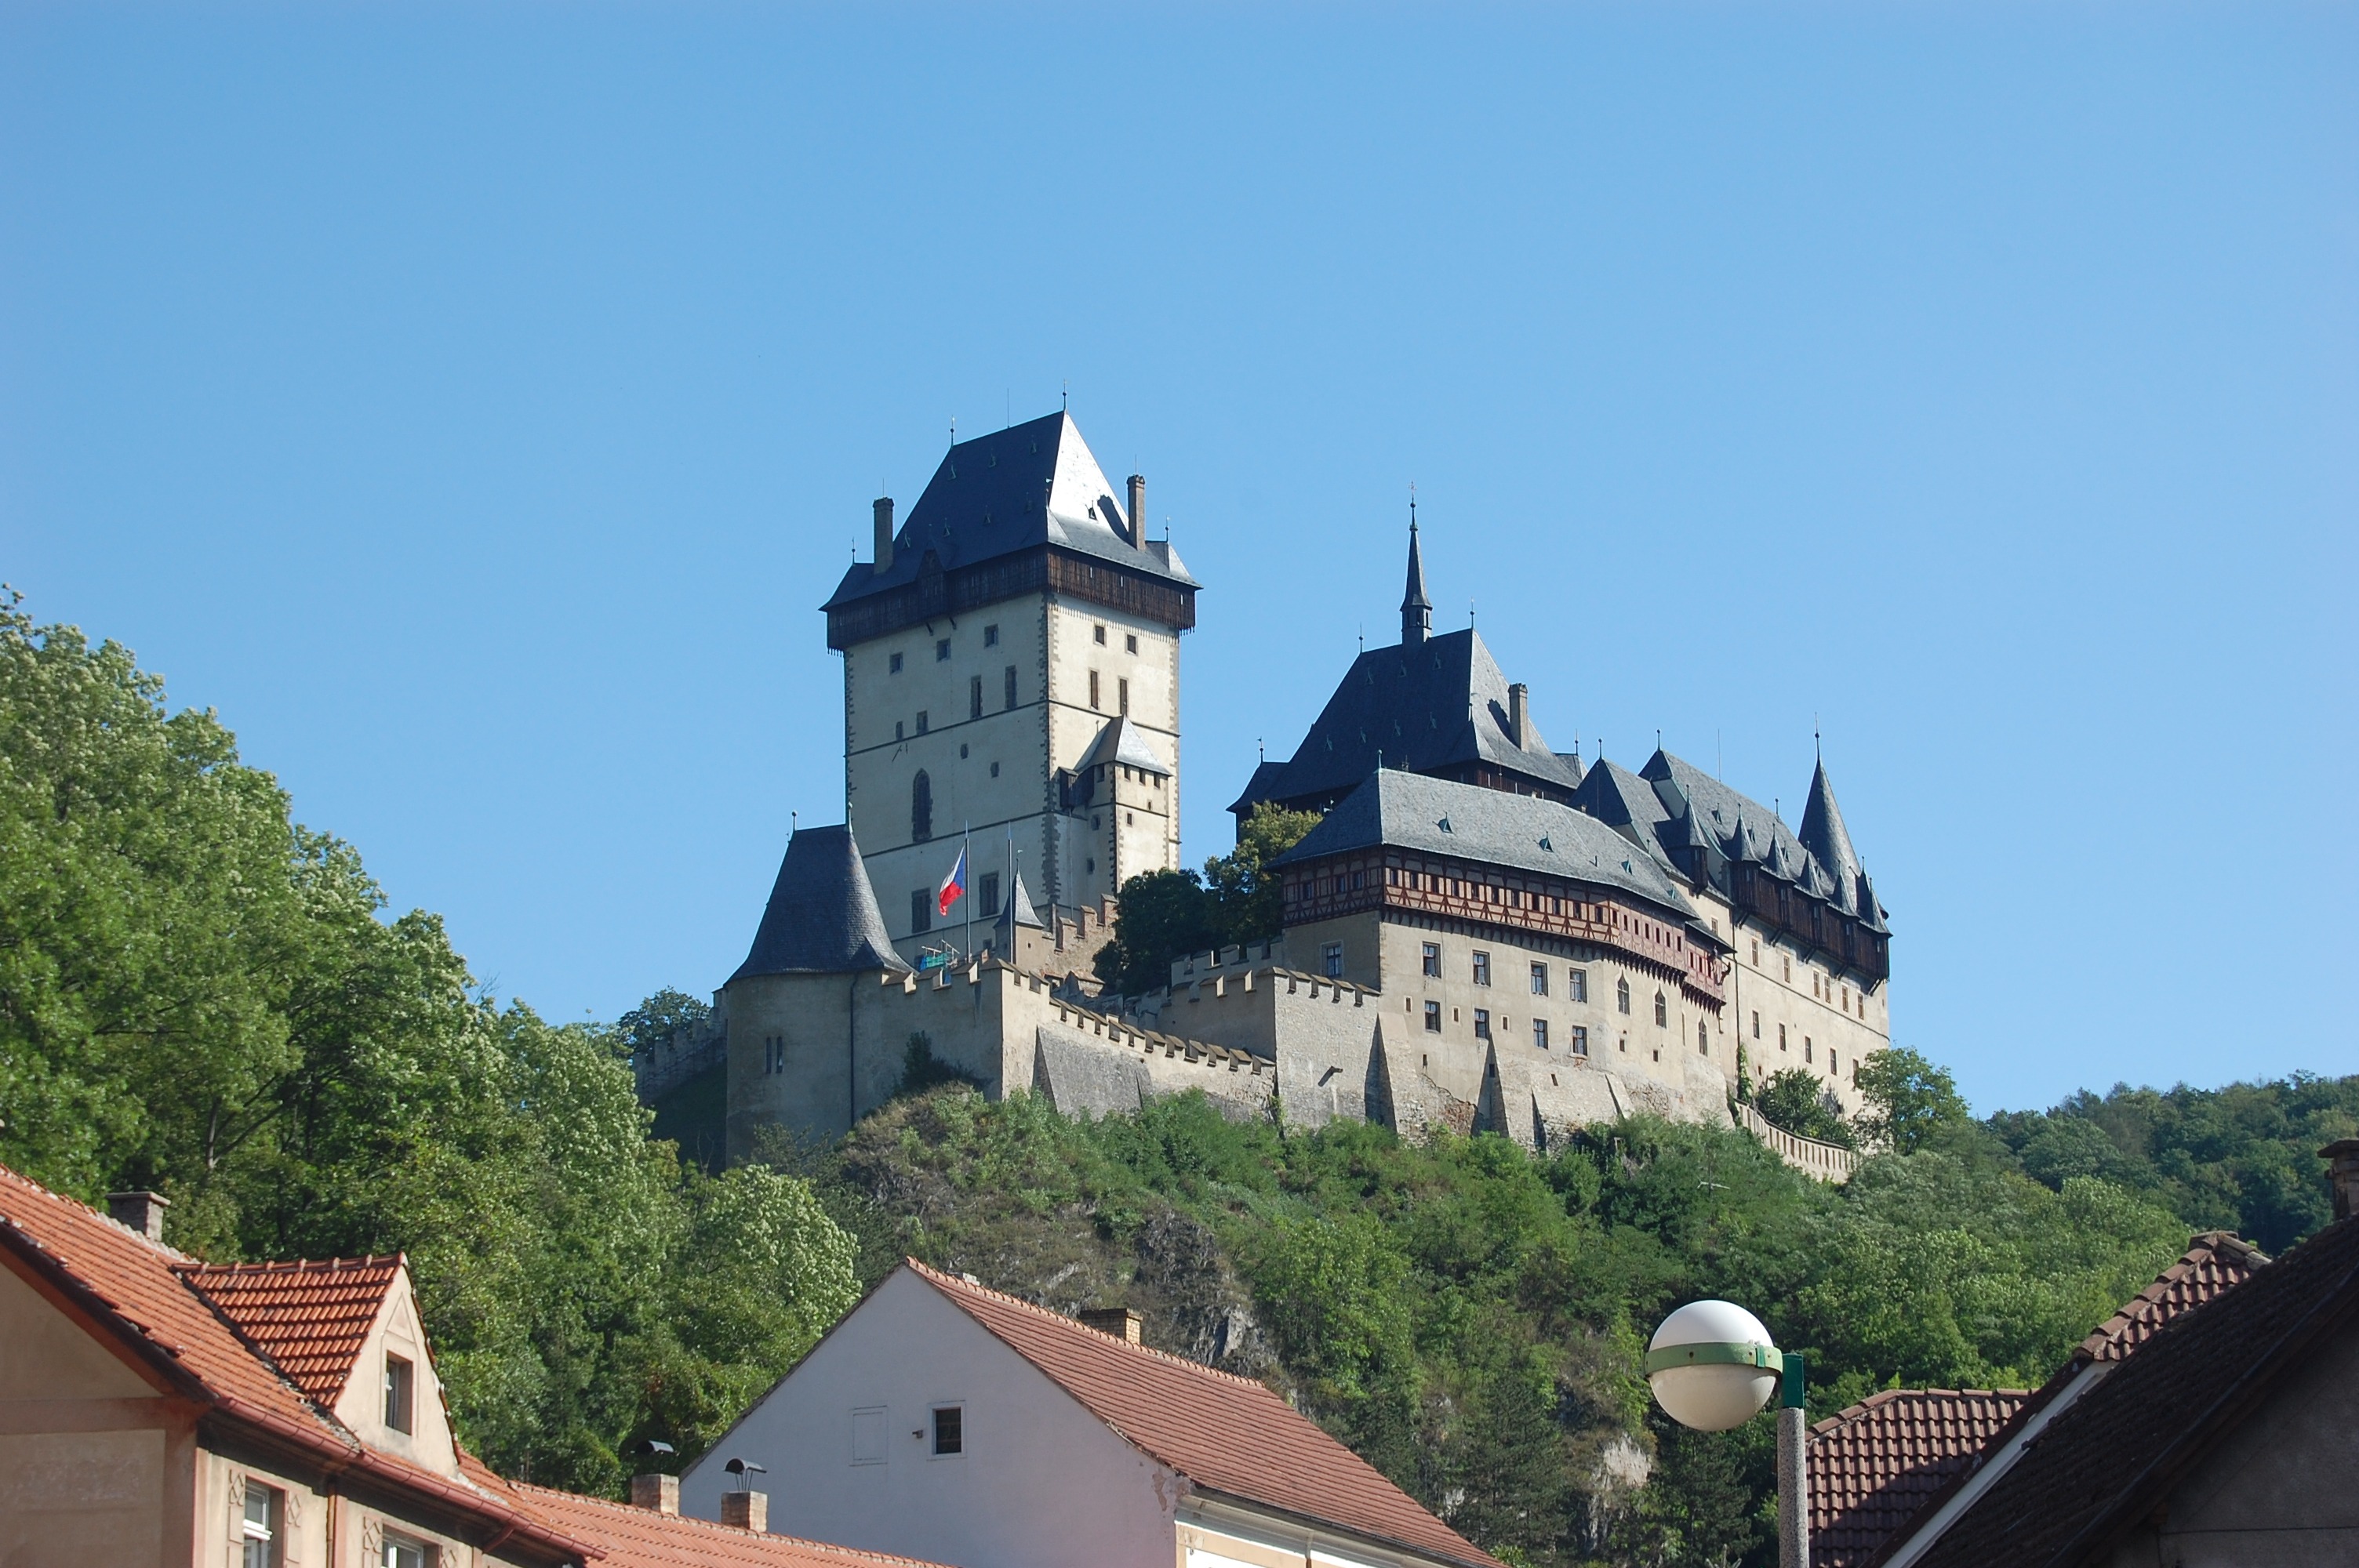
architecture, hill, town, building, chateau, monument, village, tower, castle, landmark, tourism, monastery, estate, czech republic, tours, the palace, the czech republic